Grønnlifjell Tunnel

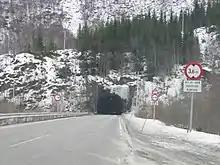
View of Grønnlifjell Tunnel

The Grønnlifjell Tunnel is a road tunnel that is part of Norwegian County Road 830 in Fauske Municipality in Nordland county, Norway. It is located between Finneid in the town of Fauske and the village of Sulitjelma. This tunnel is part of a series of three tunnels on this road. The Sjønståfjell Tunnel and the Hårskolten Tunnel both lie to the east of this tunnel.